Bixby letter

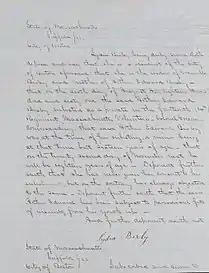
Bixby's 1862 affidavit attempting to secure a discharge for son Edward

Schouler's report to the War Department erroneously listed Edward as a member of the 22nd Massachusetts Infantry who had died of his wounds at Folly Island, South Carolina. Bixby may have been trying to conceal—possibly from embarrassment or hope of further financial aid—Edward's 1862 desertion. (She had been receiving a pension following Charles's death in 1863.)